SY Aurora's drift

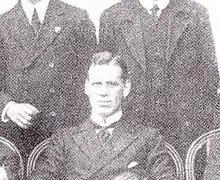
Joseph Stenhouse, who commanded "Aurora" during its drift

In the early days of January 1916 the floe which held the ship began to crack in the sun. Stenhouse surmised that, after repairs in New Zealand: "if we could leave Lyttleton at the end of February, with luck and a quick passage south we might make Hut Point before the general freezing of the Sound." Fast-moving ice could be seen a short distance from the ship, but "Aurora" remained held fast throughout January.